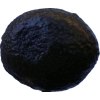
Label: black_avocado